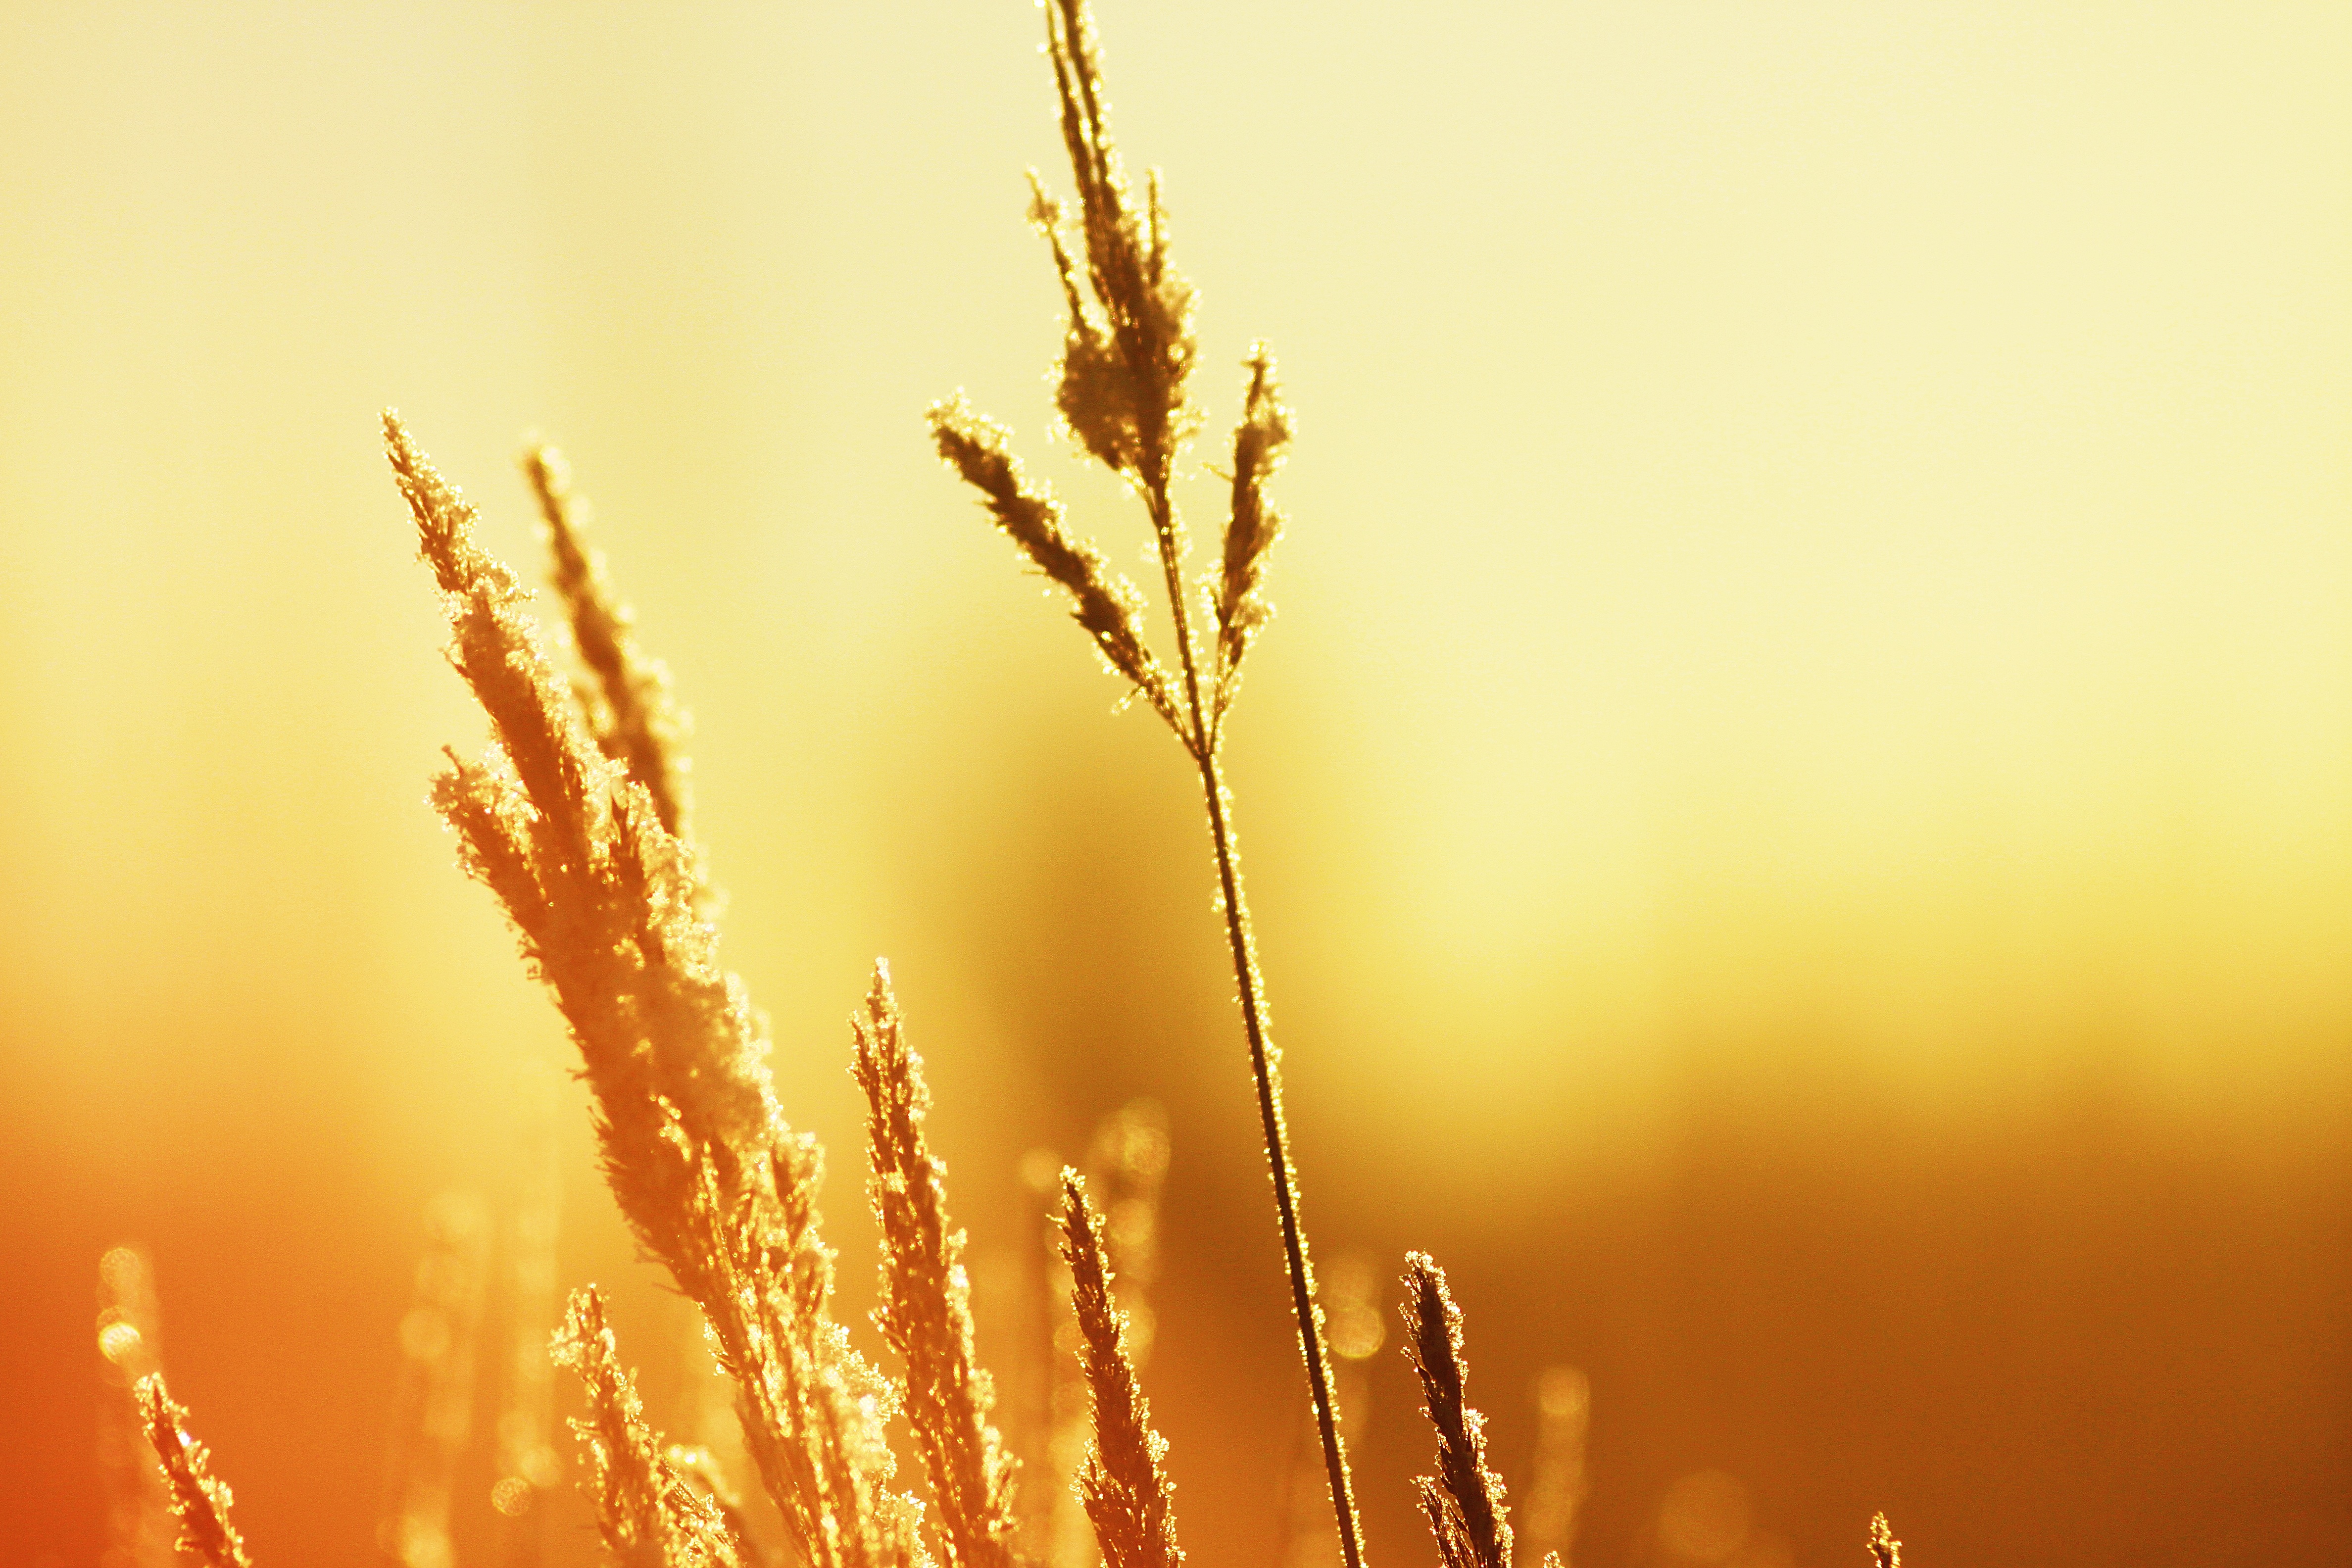
nature, grass, horizon, branch, plant, sky, sun, sunset, field, wheat, sunlight, morning, flower, photo, summer, roast, food, crop, macro, nostalgia, yellow, agriculture, closeup, heat, close up, wild flowers, fried, outdoors, bright, memories, beautiful, june, harmony, living nature, macro photography, summer flowers, handsomely, flowering plant, exhilarating, atmospheric phenomenon, grass family, land plant